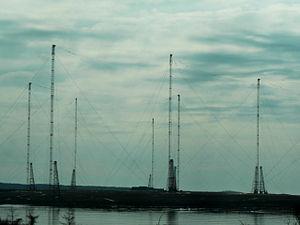
L'émetteur très basse fréquence de Cutler est la station de radio à très basse fréquence de la marine américaine à Cutler, dans le Maine. La station fournit une communication à sens unique aux sous-marins de la flotte de l’Atlantique, à la fois en surface et immergés. Il émet avec l'indicatif NAA, à une fréquence de 24 kHz et une puissance d'entrée pouvant atteindre 1,8 mégawatts. Il est l'un des émetteurs radio les plus puissants au monde.